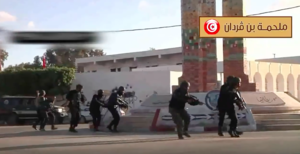
Attaque-Bataille de Ben Gardane (Tunisie), 7-10 mars 2016. العربية: هجوم-معركة بنقردان (تونس)، 7-10 مارس 2016.
La bataille de Ben Gardane a lieu le 7 mars 2016 lors de l'insurrection djihadiste en Tunisie. Les affrontements opposent les forces de sécurité tunisiennes aux djihadistes de l'État islamique.